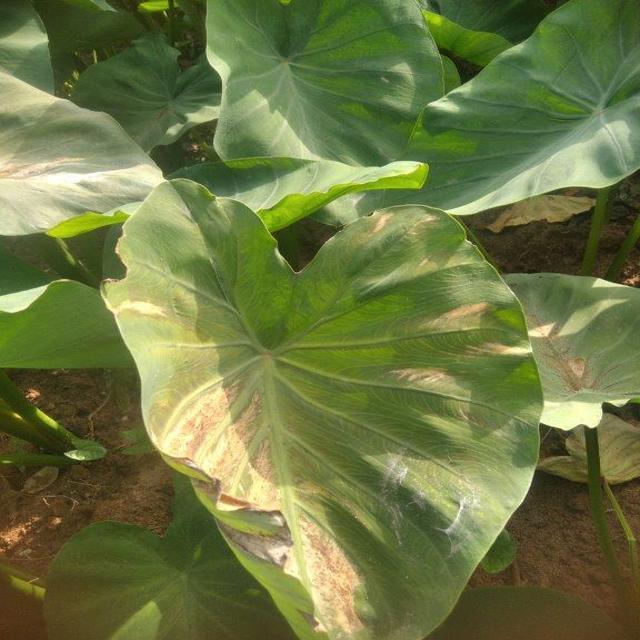
Label: Mid_Blight